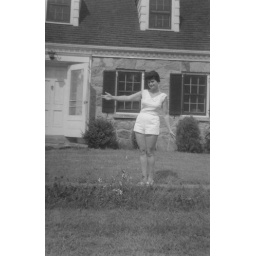
the little stone ledge was just above a section where we grew flowers